Amerikamura

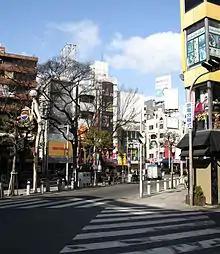
Triangle Park on a slow day

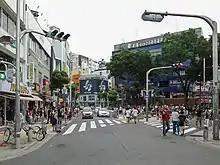
Triangle Park on a busy day

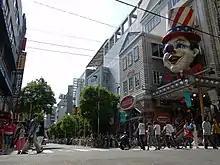
American-Village in 2006

Amerikamura (also America mura; アメリカ村, "American Village") is a sizable retail and entertainment area near Shinsaibashi in the Chūō-ku district of Osaka, Japan. It is usually referred to by locals as "Ame-mura". Amerikamura is an area stretching from Nagahori Street to Dotonbori, located in the west side of the Shinsaibashi station.